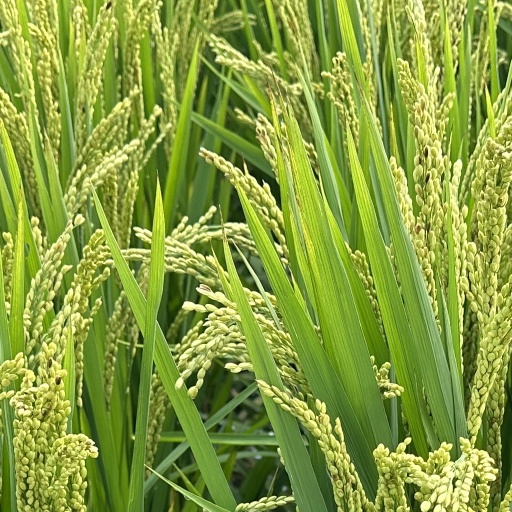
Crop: rice